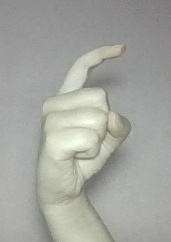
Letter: ra